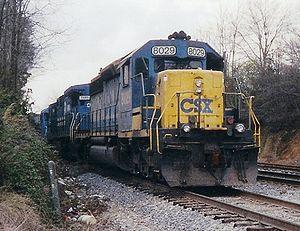
La EMD SD40-2 est une locomotive diesel produite par GM EMD à partir de 1972 pour concurrencer les locomotives GE U30C et MLW M630 alors très populaires. Bien qu'elle ne soit pas extrêmement puissante, son moteur EMD 16-645-E3 d'une puissance totale de 2 240 kW font de cette locomotive un modèle fiable et économique. Ce fut d'ailleurs un critère important lors du choc pétrolier de 1973 et de la crise qui en découla.
L'incident du CSX 8888 fait référence à un fait divers survenu aux États-Unis le 15 mai 2001 dans l'Ohio : un train manœuvrant sur des voies de triage est parti à la dérive sans son conducteur sur 106 km avant d'être stoppé. Cet incident est connu aux États-Unis sous le nom de « Crazy Eights ».